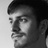
Emotion: sad